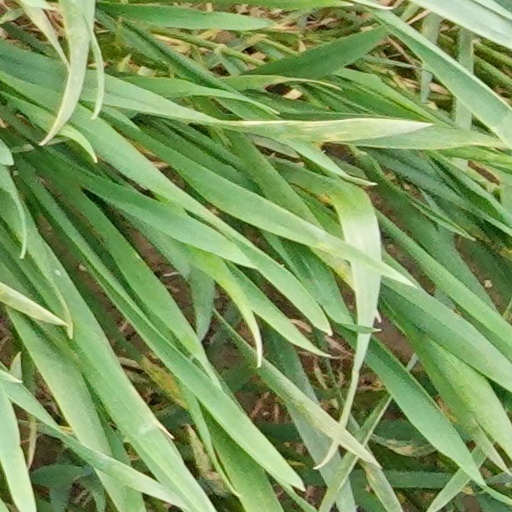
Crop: wheat